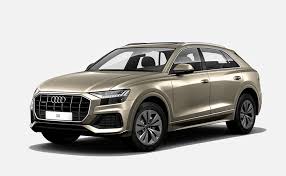
Label: noambulance